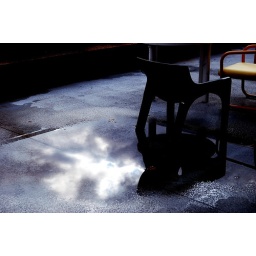
It's officially turned cold and wet and rainy in Ohio, a true sign of fall. 10.1.08 The roof of Mudd